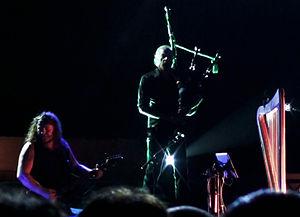
Pat O'May était l'invité d'Alan Stivell au festival des filets bleus le 16 août 2012.
Le festival des Filets bleus a lieu traditionnellement l'avant-dernier week-end du mois d'août, aux alentours du 15 août. Il propose en soirée des concerts axés sur les musiques celtiques, avec chaque soir au moins un groupe de musique bretonne.
Pat O'May est un guitariste et auteur-compositeur-interprète français, né en 1961 à Rouen.